Kakheti

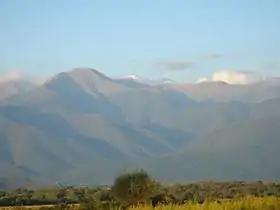
The Alazani River Plain, with the Caucasus Mountains in the background

In 1656, Shah Abbas II made another attempt to settle Turkoman tribes in Kakheti. As a result, in 1659, Georgians revolted again, tens of thousands Turkomans were massacred, or forced to leave Kakheti. The location, Gatsqvetila (‘Exterminated’), where the most Qizilbashes were slaughtered, became infamous. By 1660, Shah acknowledged his failure in Kakheti. However, Safavids also threatened retaliation if rebel leaders did not surrender. Bidzina Cholokashvili, Shalva and Elizbar Eristavis of Ksani chose to sacrifice their lives to avoid further bloodshed and traveled to Isfahan, where they were executed. The events of the 1659 Uprising produced numerous oral traditions, especially in mountainous regions of eastern Georgia – Tusheti, Pshavi and Khevsureti, where poems dedicated to local heroes became popular. In the nineteenth century, Vazha-Pshavela used these traditions to create one of his finest poems, "Bakhtrioni" (1892), while his fellow writer Akaki Tsereteli produced another classic of Georgian literature, "Bashi-Achuki" (1896). "Bashi-Achuki" (1956) is also a Soviet Georgian historical drama film directed by Leo Esakia.